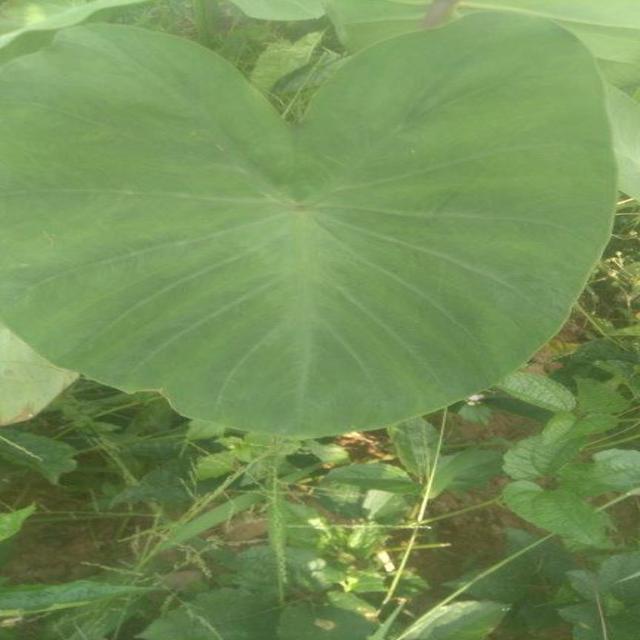
Label: Healthy